Trees in mythology

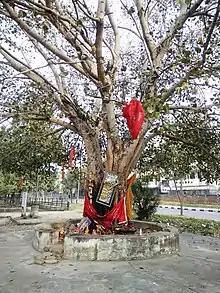
Tree worship in Chandigarh

The world tree, with its branches reaching up into the sky, and roots deep into the earth, can be seen to dwell in three worlds—a link between heaven, the earth, and the underworld, uniting above and below. This great tree acts as an axis mundi, supporting or holding up the cosmos. In European mythology, the best-known example is the tree Yggdrasil from Norse mythology.